Nafrat Ki Aandhi

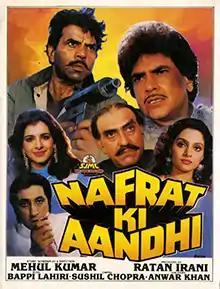
Theatrical release poster

Nafrat Ki Aandhi ( "Storm Of Hatred") is a 1989 Hindi-language action film, Produced by Ratan Irani on Shree Jagdamba Movies Combines banner and directed by Mehul Kumar. It stars Dharmendra, Jeetendra, Anita Raj, Madhavi in lead roles and music composed by Bappi Lahiri.